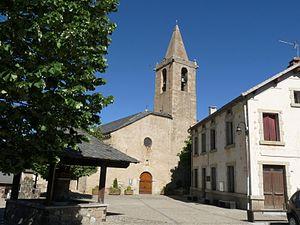
Eglise de Saillagouse, Pyrénées-Orientales, France
Saillagouse est une commune française, située dans le département des Pyrénées-Orientales en région Occitanie.
L'église Sainte-Eugénie de Saillagouse est une église romane située à Saillagouse, dans le département français des Pyrénées-Orientales.
Cet article présente une liste des églises romanes des Pyrénées-Orientales.